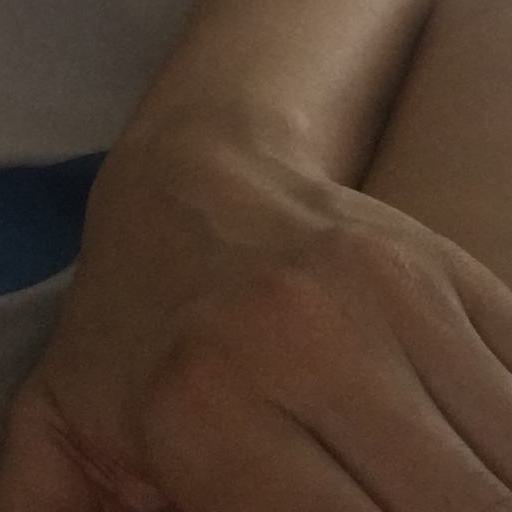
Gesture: no_gesture